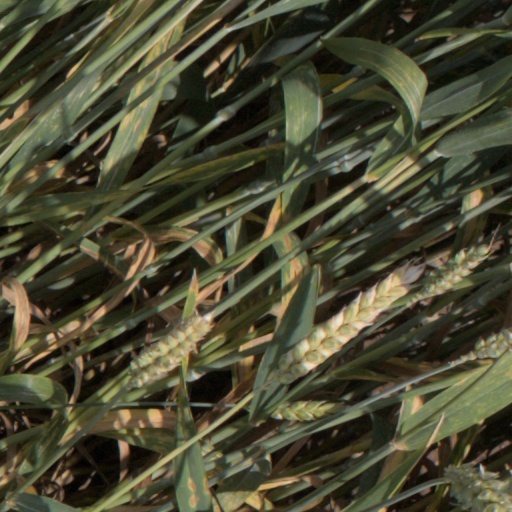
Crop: wheat